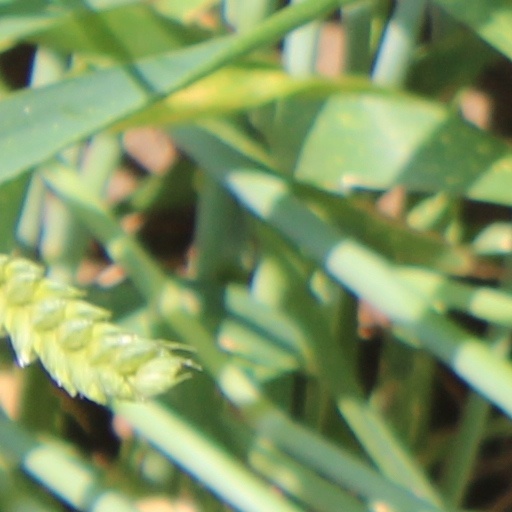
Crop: wheat